Reynaldo López

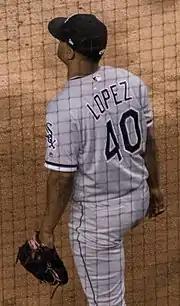
López with the Chicago White Sox in 2019

On December 7, 2016, López was traded with Lucas Giolito and Dane Dunning to the Chicago White Sox in exchange for Adam Eaton.